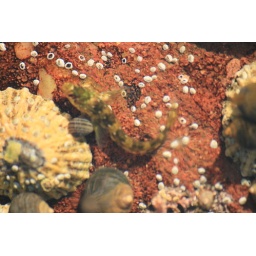
A fish i found in a rock pool!